Arian's Journey

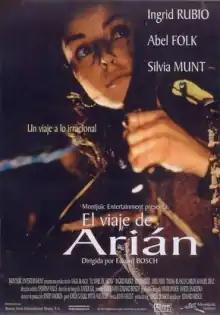
Theatrical release poster

Arian's Journey is a 2000 Spanish thriller drama film directed by from a screenplay by and which stars Ingrid Rubio alongside Abel Folk and Sílvia Munt.